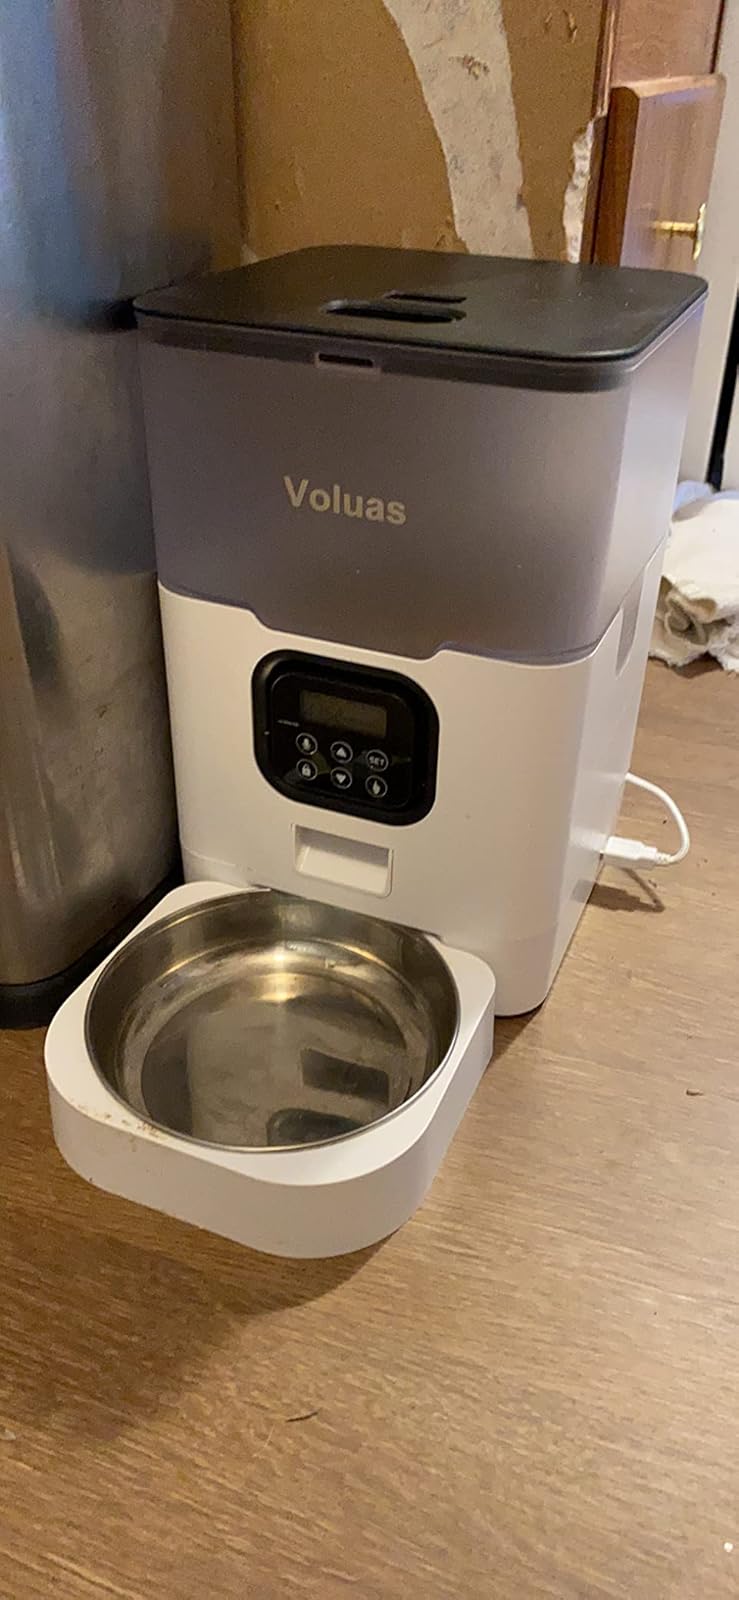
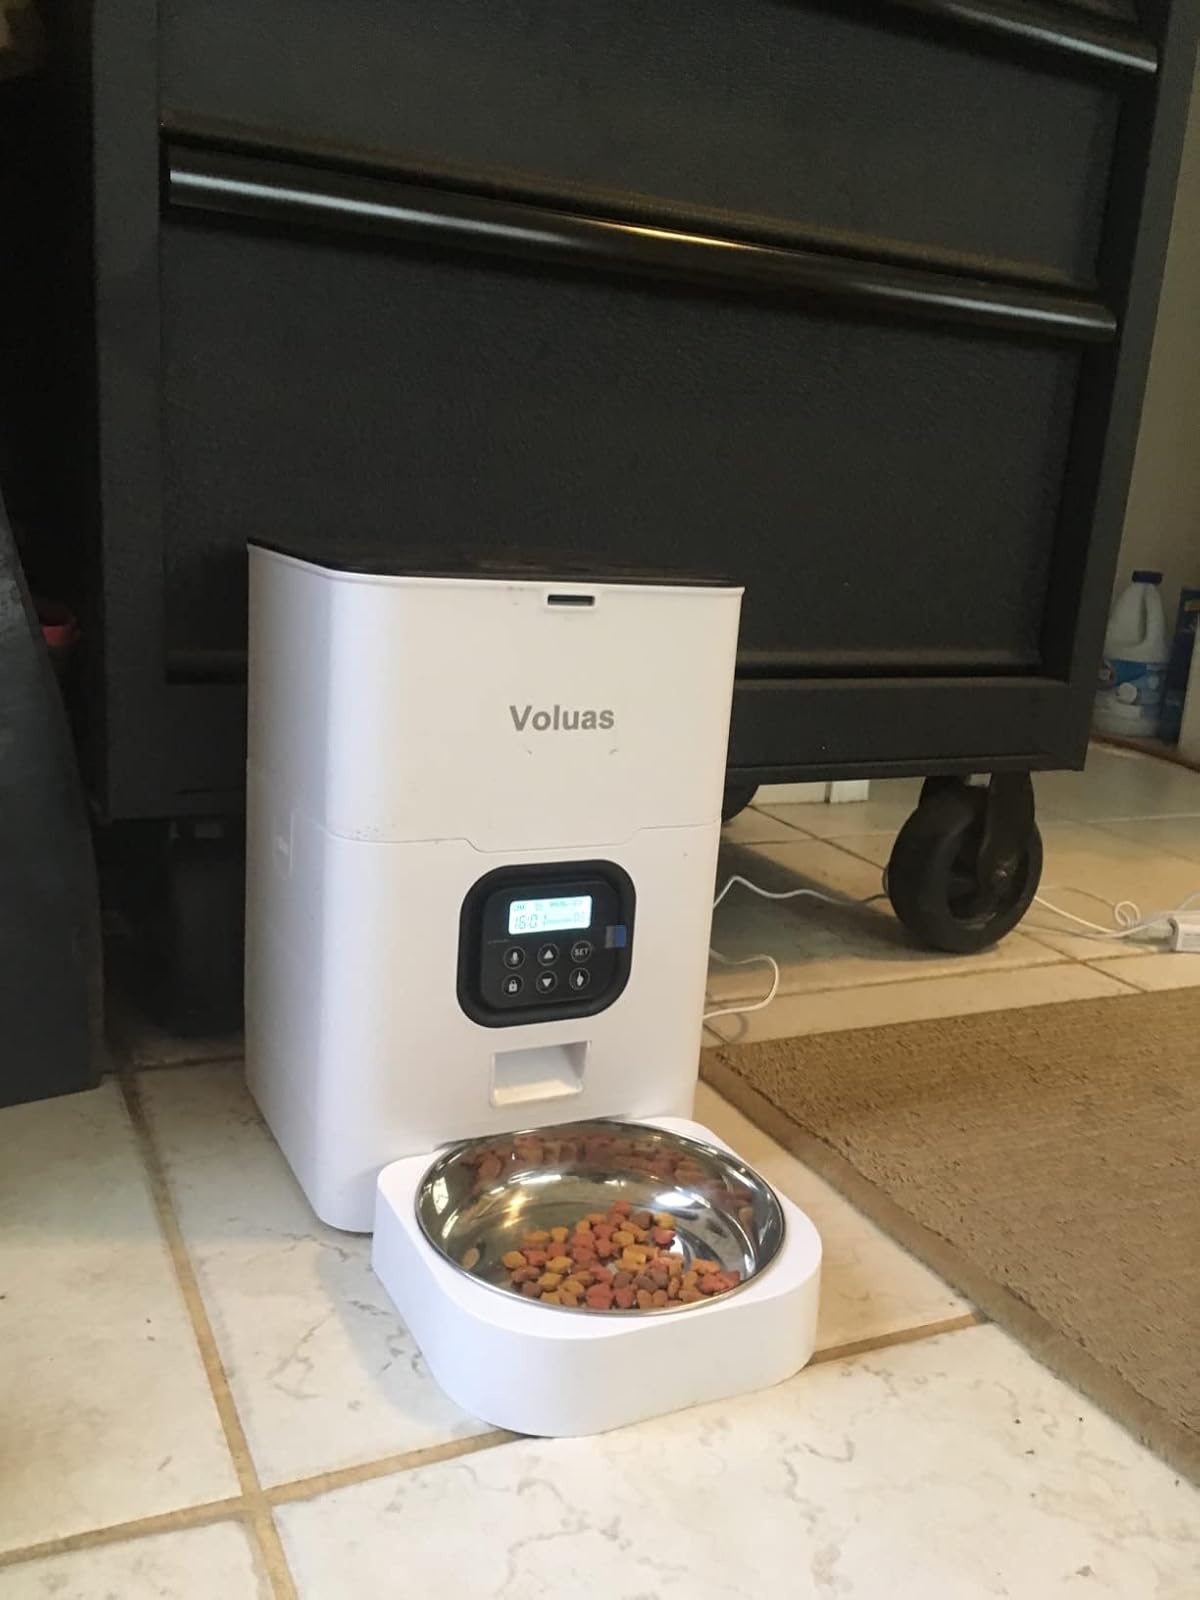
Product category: items_feeder
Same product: no